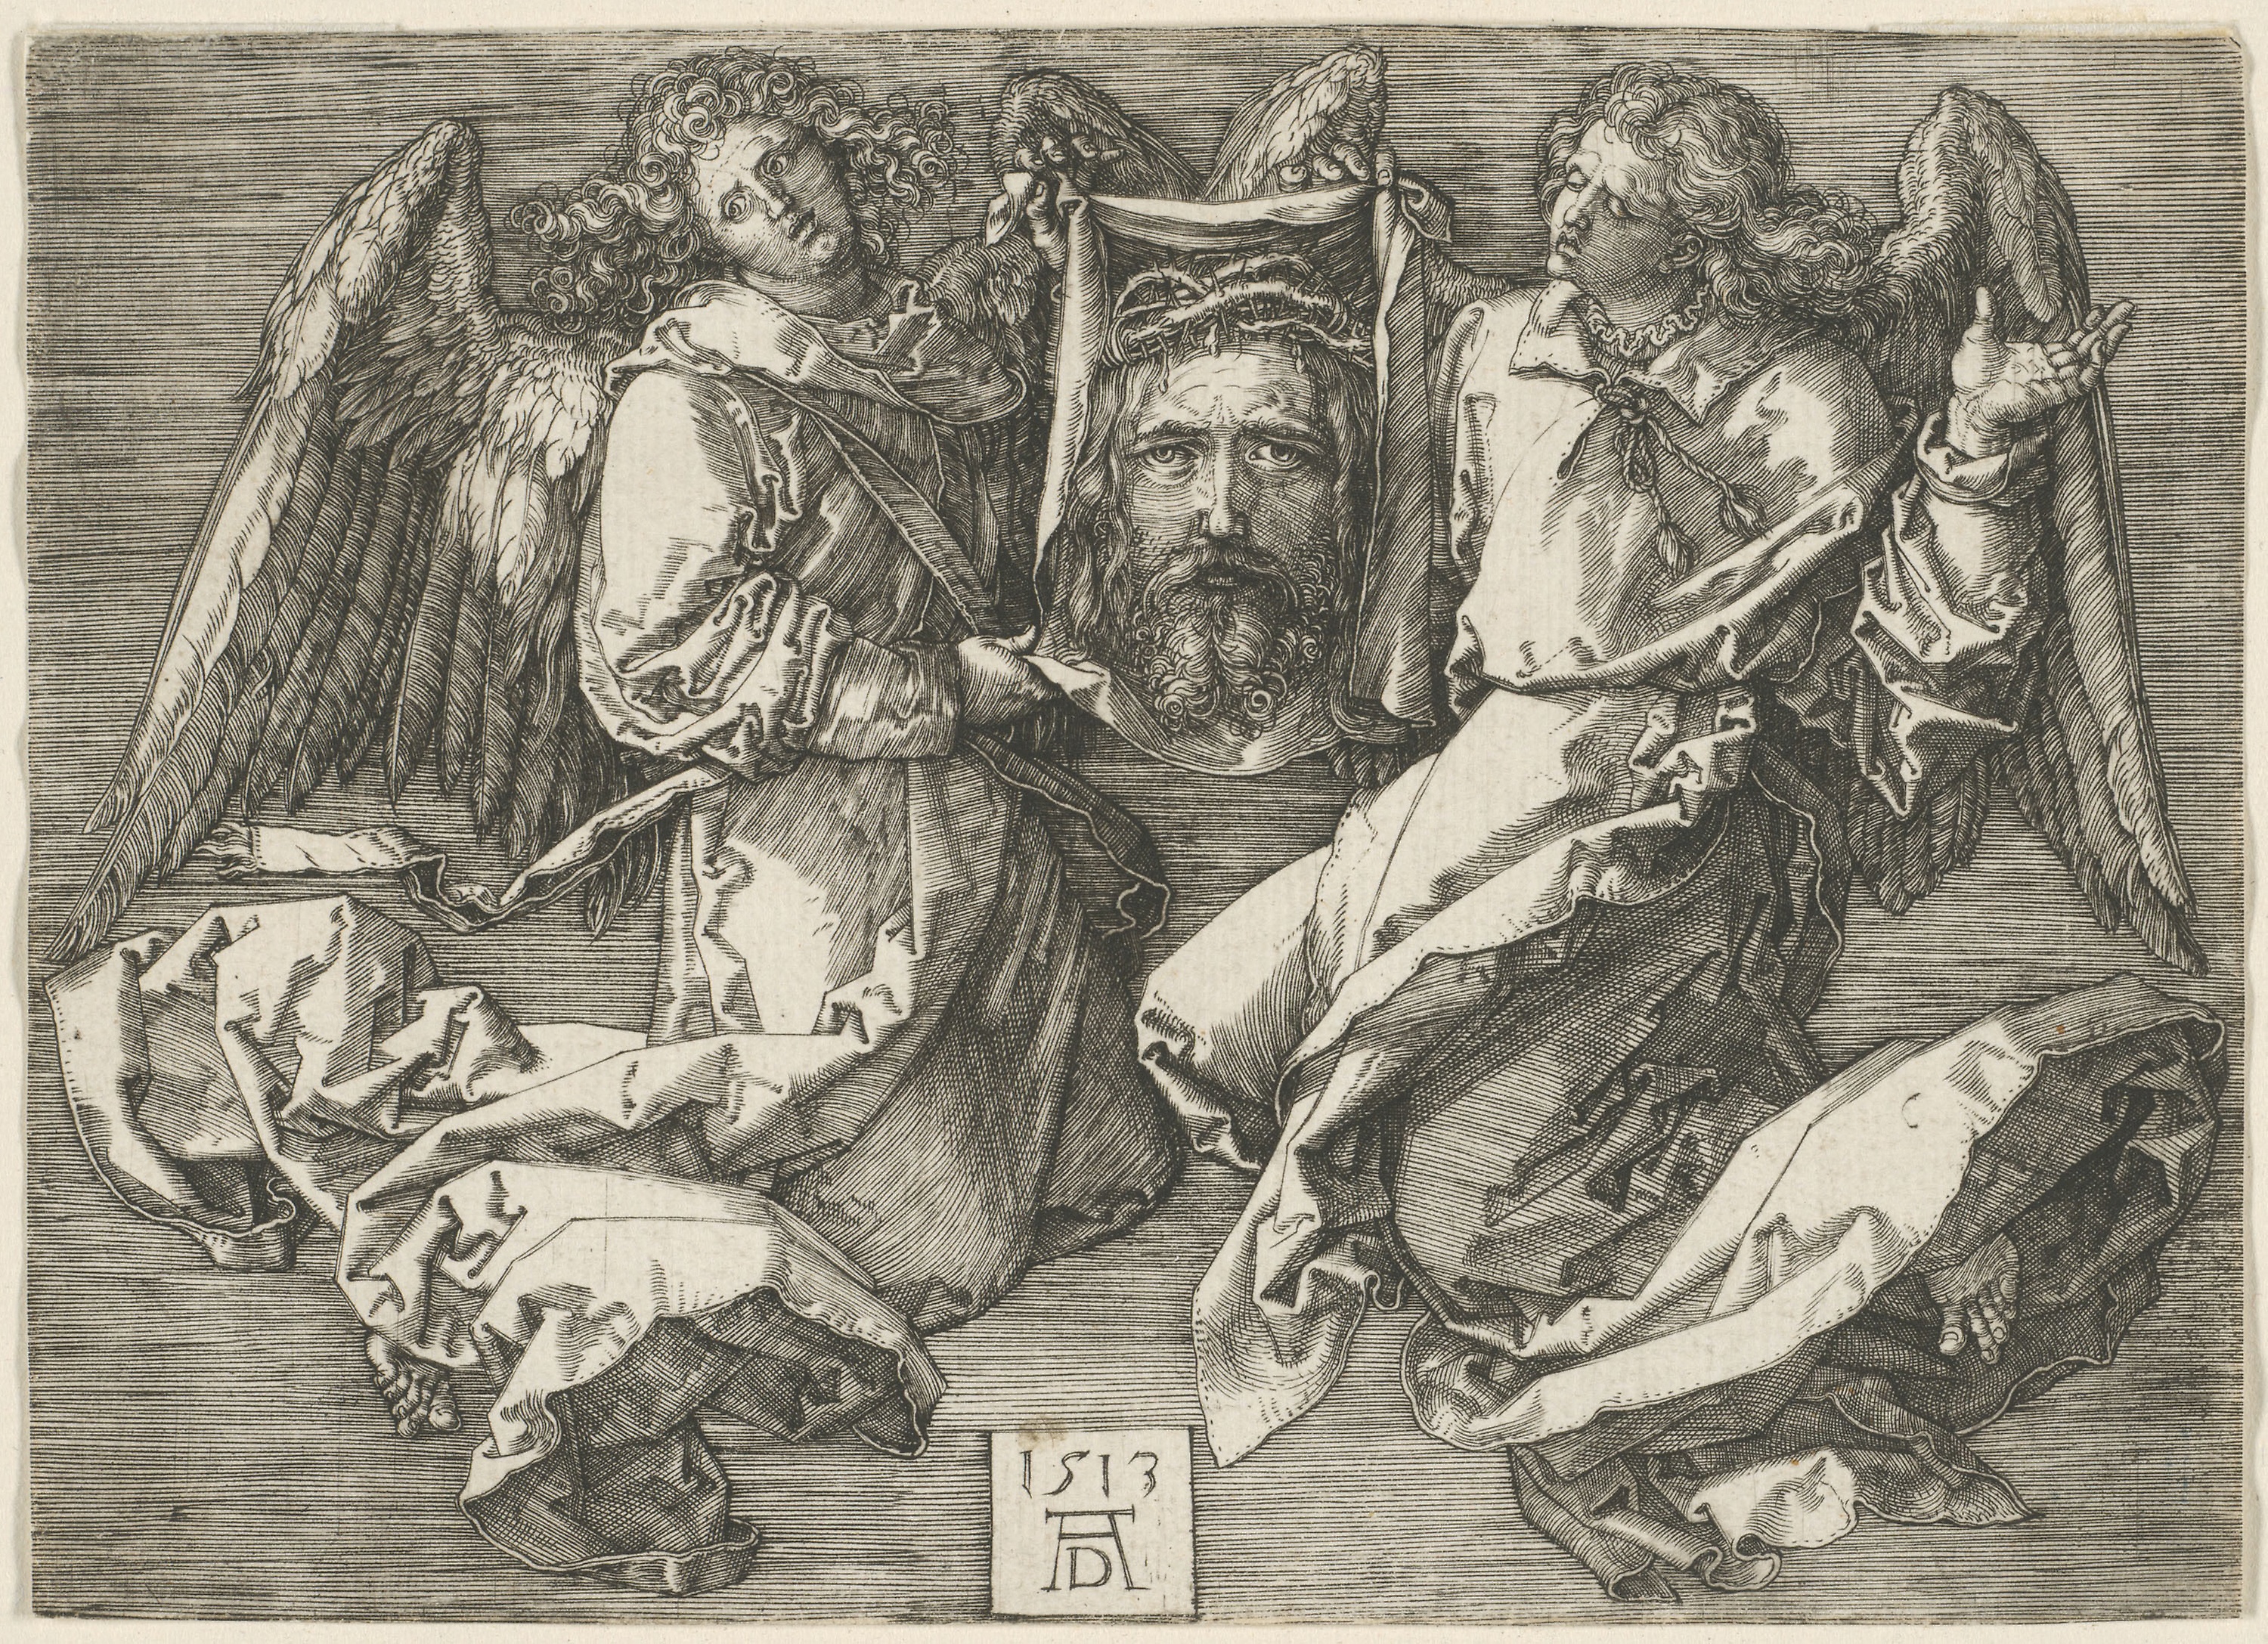
art, black and white, drawing, history, visual arts, artwork, illustration, figure drawing, sketch, mythology, middle ages, human behavior